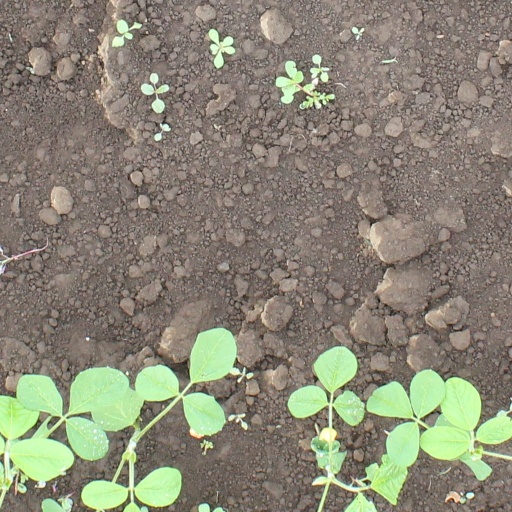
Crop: soybean